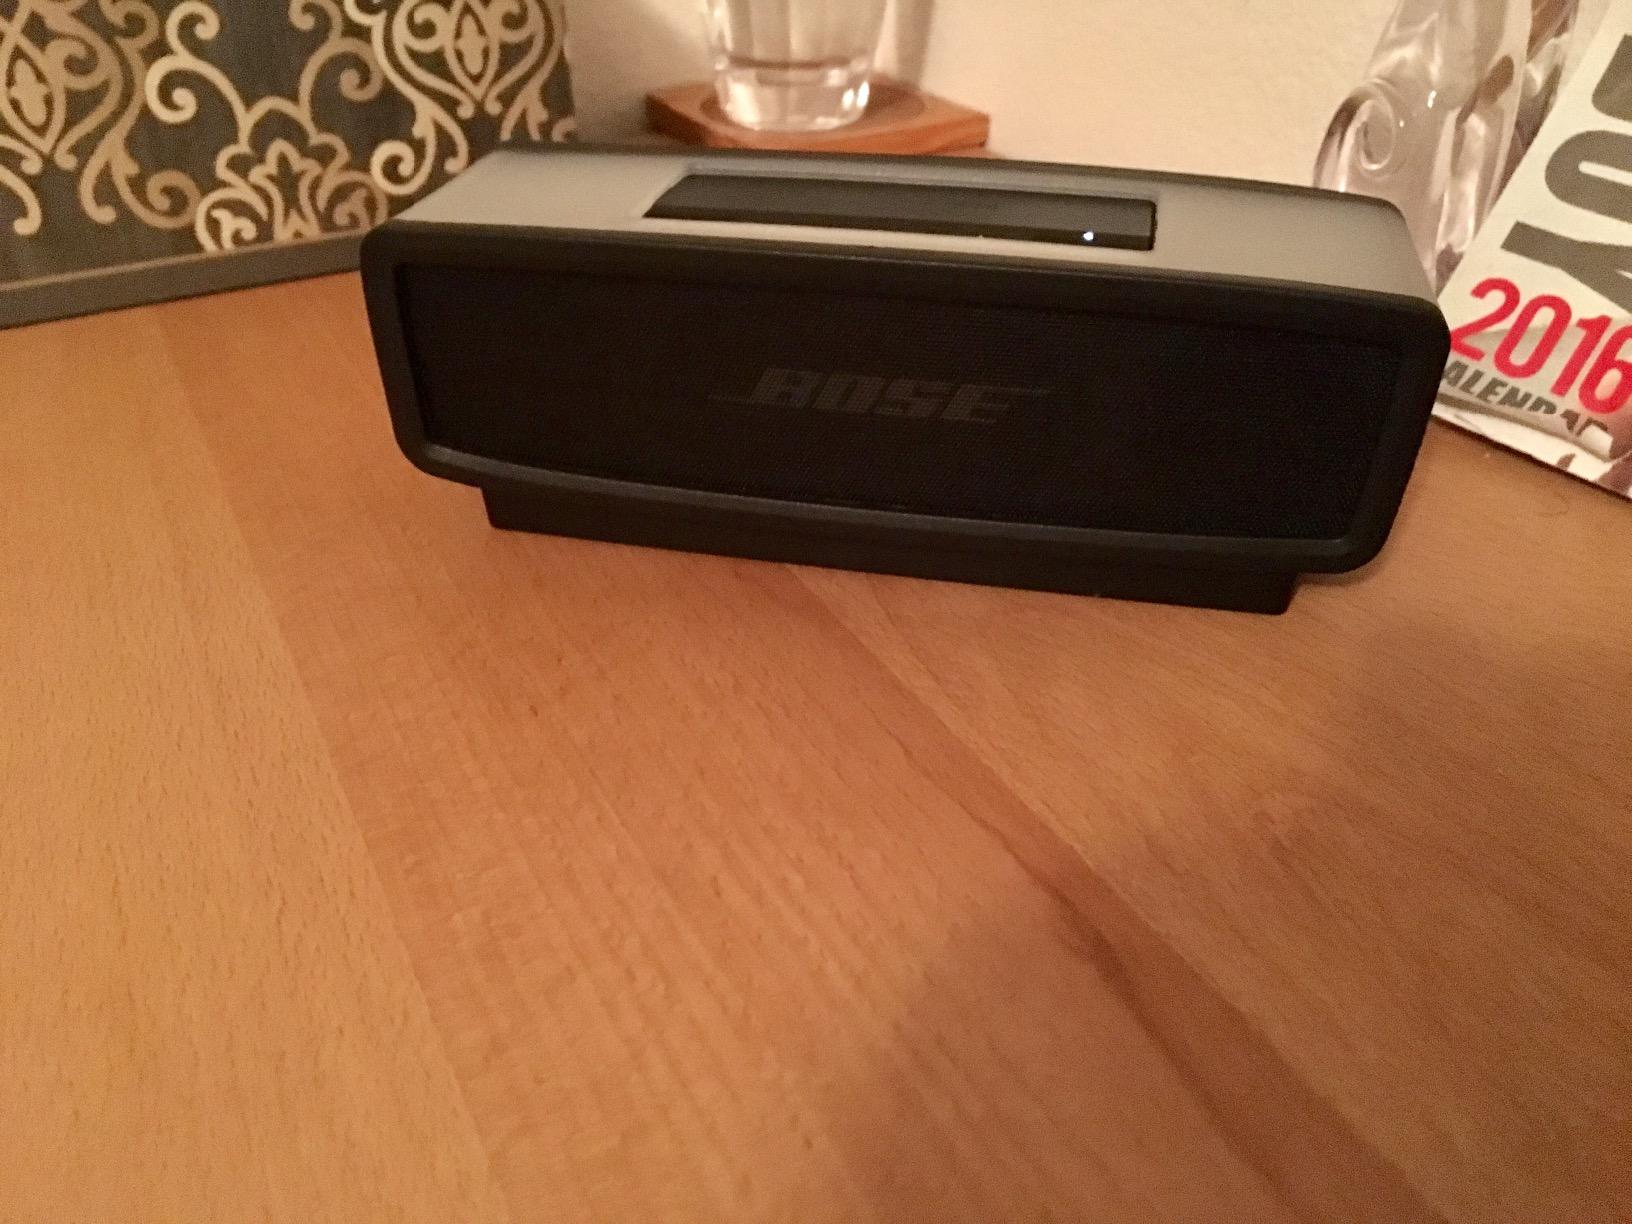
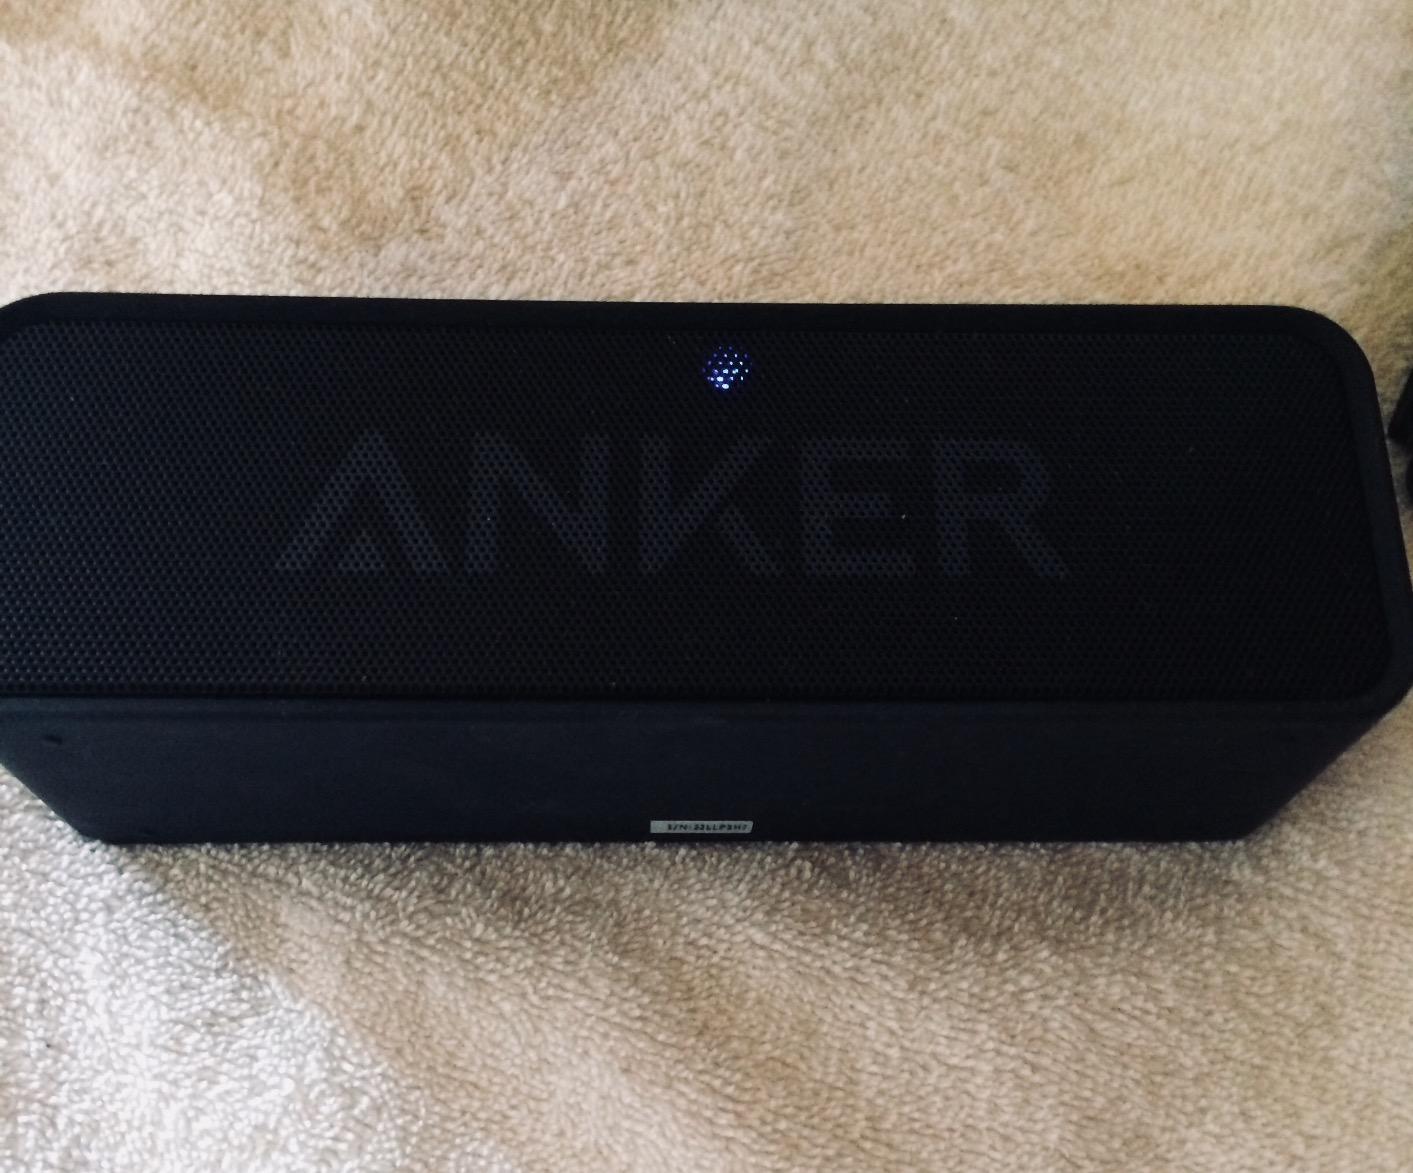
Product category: speaker
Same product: no